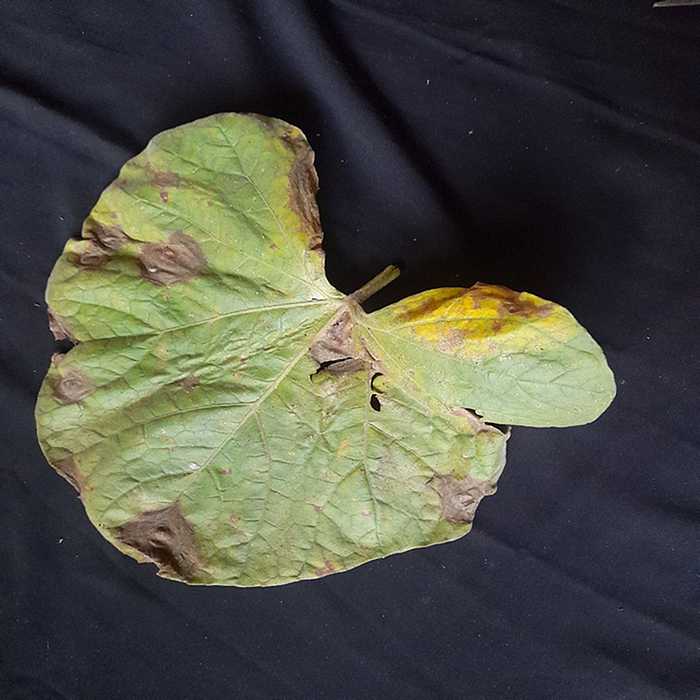
Plant: Bottle gourd
Label: Downey mildew